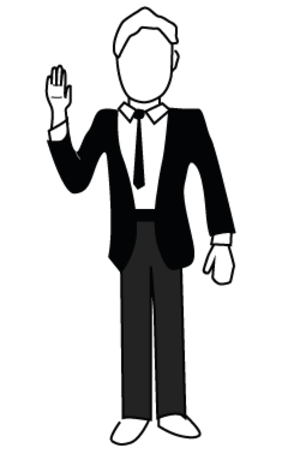
Le judo a été créé en tant que pédagogie physique, mentale et morale au Japon par Jigorō Kanō en 1882.
Le koka est, jusqu'à sa suppression fin 2008, le plus petit avantage que peut obtenir un judoka lors d'une compétition. Il est depuis sa suppression un kinza, c'est-à-dire un avantage qui n'est pas ouvertement comptabilisé par l'arbitre, mais est gardé en tête par ce dernier jusqu'à la fin du combat, et, en cas d'égalité, permet de désigner un vainqueur.